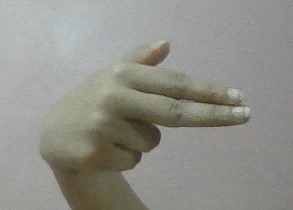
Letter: ghain